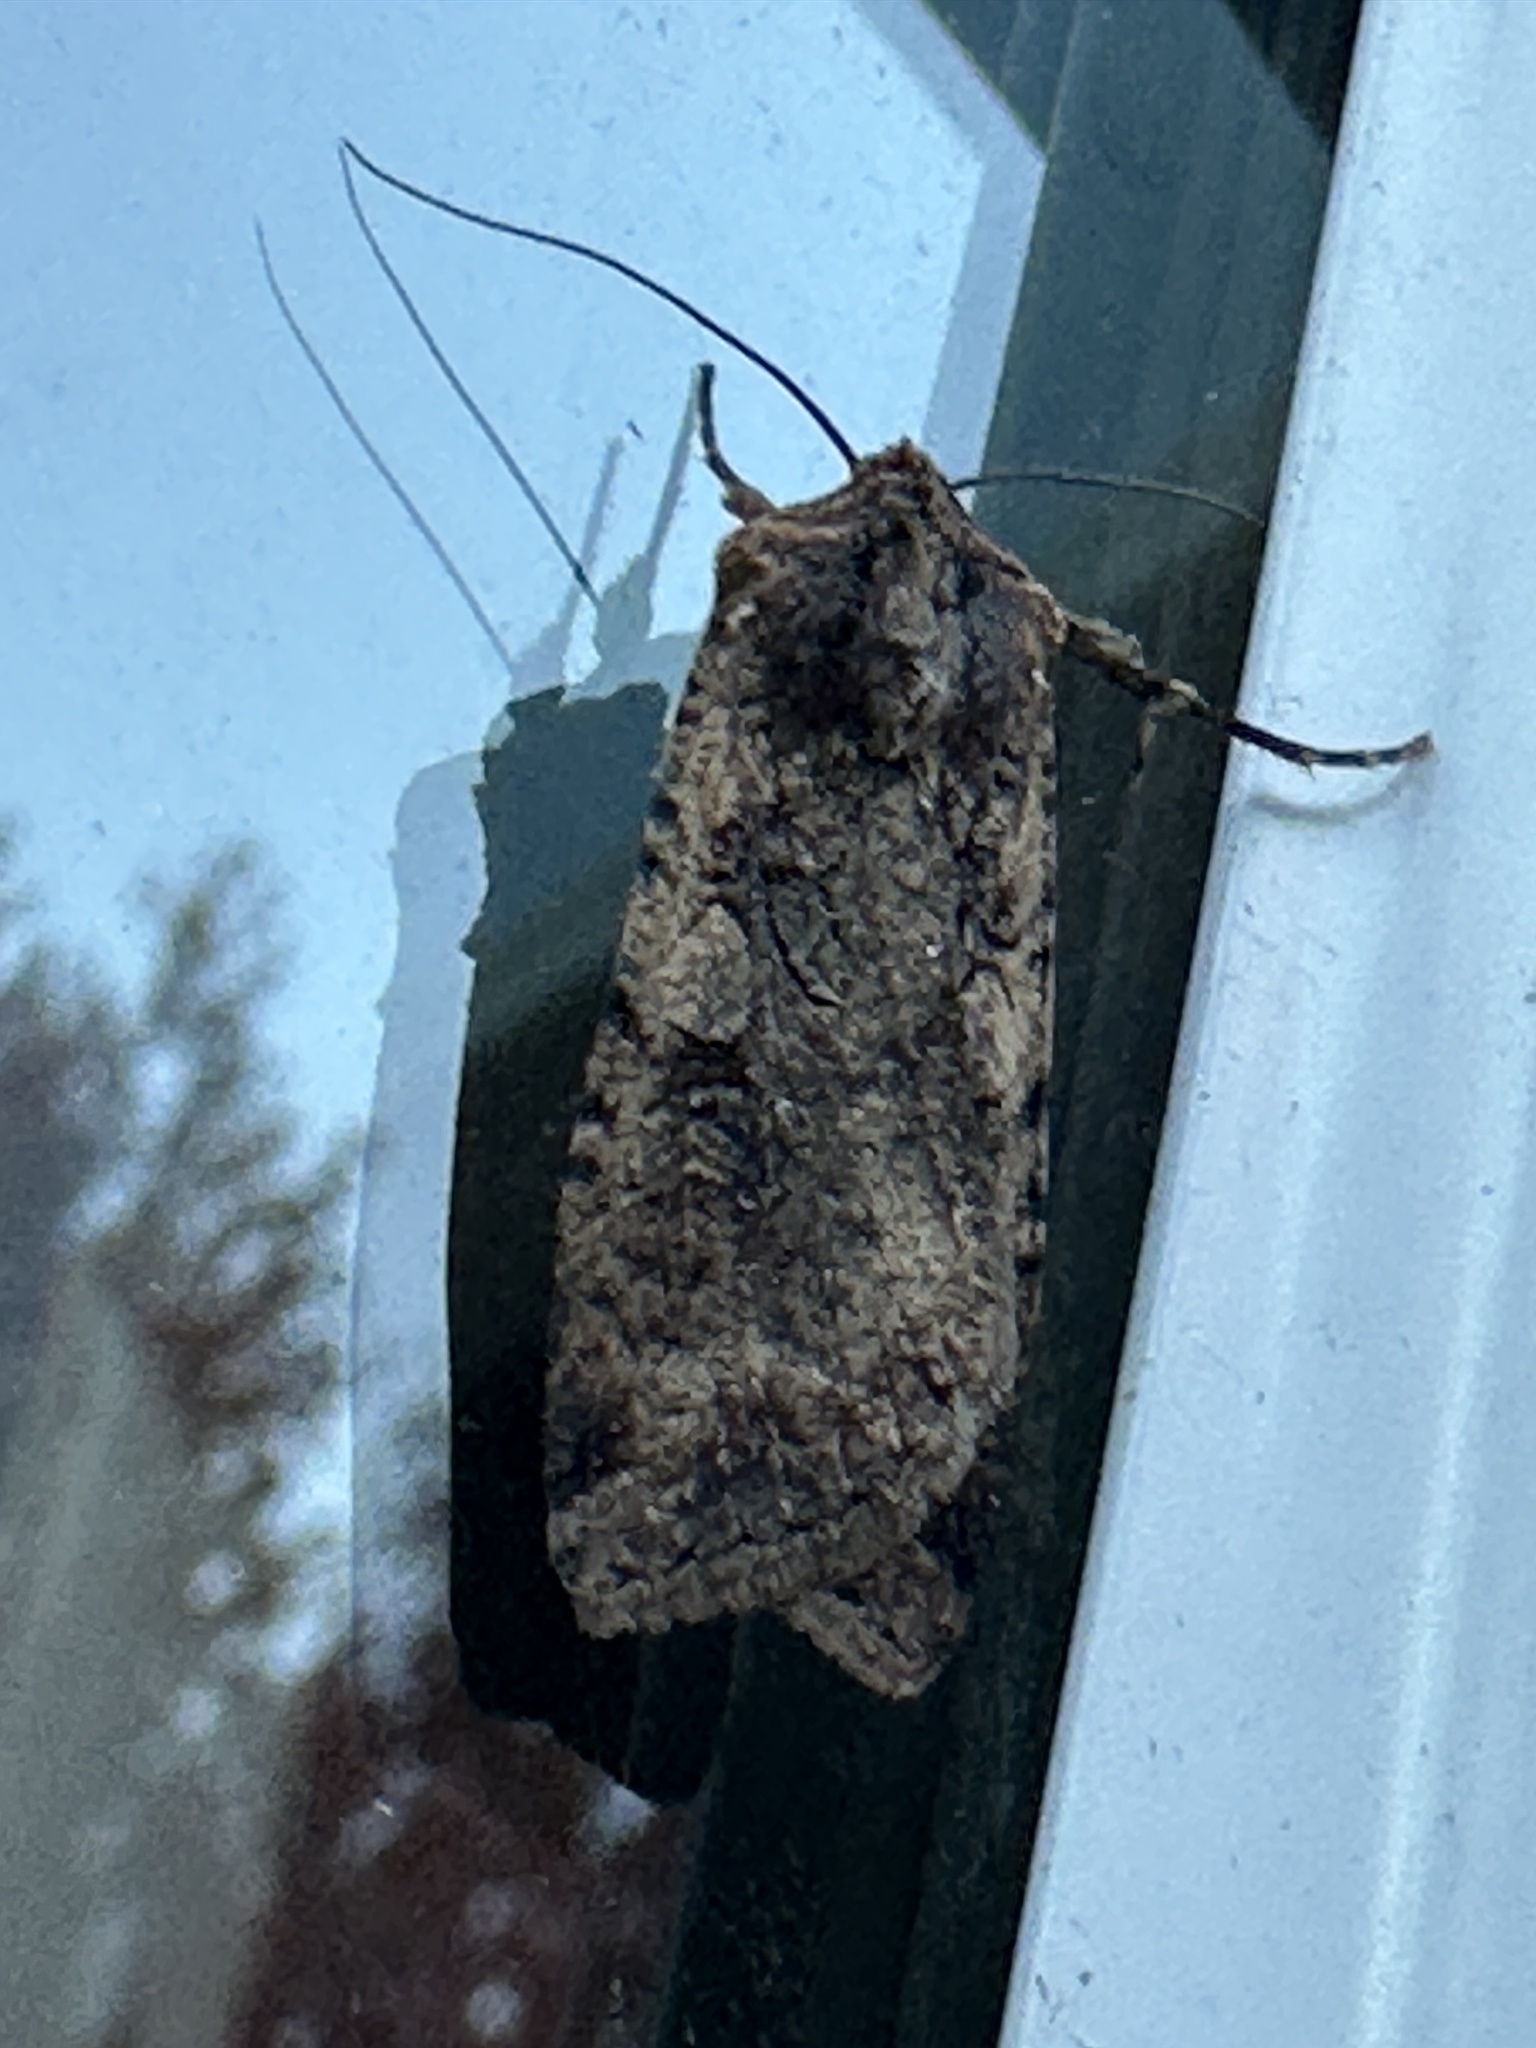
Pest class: cutworms